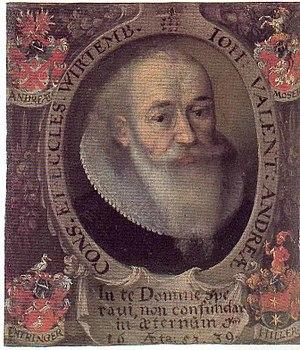
Johann Valentin Andreæ, ou Johannes Valentinus Andreæ, ou Johannes Valentinus Andreä est un théologien allemand, qui serait l'auteur du livre Chymische Hochzeit Christiani Rosenkreutz anno 1459 paru en 1616 à Strasbourg.